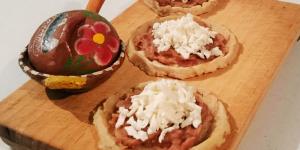
sopes mexicanos